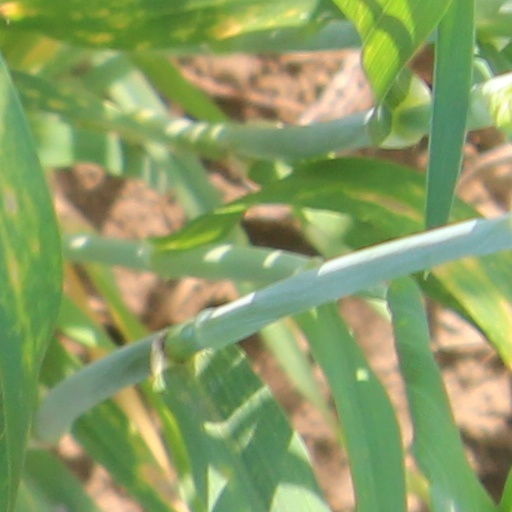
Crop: wheat